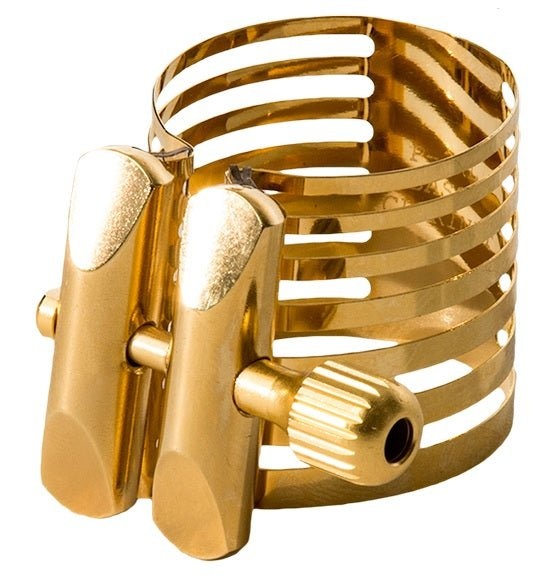
Rovner Platinum Gold Ligature
A Performance-Enhancing "Next Generation" Model . With Mass Loaded™ Resonating Ribs™ for an effortless response and powerful sound! This luxurious ligature utilizes Rovner's exclusive Mass Loaded technology featuring weighted elements which tune the ligature's resonance band below the pass band of the instrument. Features The NEW 24-karat GOLD PLATED PLATINUM offers all of the benefits of the original Platinum ligature, but with a warmer, darker tone Effortlessly played, with an incredible evenness of scale, smoothing out the difficult transitions between registers Superior control, for a secure, centered tone and flawless intonation Bolsters and solidifies the lower register for both clarinets and saxophones. Enhanced facility and response Superior reed-gripping capabilities, especially advantageous for synthetic reeds Durably constructed of highly-tempered, impeccably-polished, space-age metal alloy, the Platinum is as beautiful as a piece of fine jewelry Made in the USA! Comes with a Rovner plastic mouthpiece cap included. CHOOSING THE RIGHT SIZE HARD RUBBER/PLASTIC MOUTHPIECES If you have a standard sized hard rubber or plastic mouthpiece (such as a Yamaha 4C or Selmer C*), you will want to select the following sizes: Alto = PG-1RL Tenor = PG-2R METAL MOUTHPIECES If you have a metal Alto or Tenor Otto Link mouthpiece, then you will want to select the PG-3ML size. This size will also fit onto a lot of standard sized metal baritone mouthpieces. Please Note: Despite Rovners extensive list of options, there are occasionally mouthpieces where the correct size is not immediately obvious . This is particularly true of baritone and bass mouthpieces, which can vary in size considerably depending on make. If you are at all unsure about which ligature would be best for your mouthpiece, please get in touch via help@sax.co.uk and we'll be happy to help you!
Brand: Barnes & Mullins
Category: Arts & Entertainment > Hobbies & Creative Arts > Musical Instrument & Orchestra Accessories > Woodwind Instrument Accessories > Clarinet Accessories > Clarinet Ligatures & Caps > Rovner Ligatures & Caps